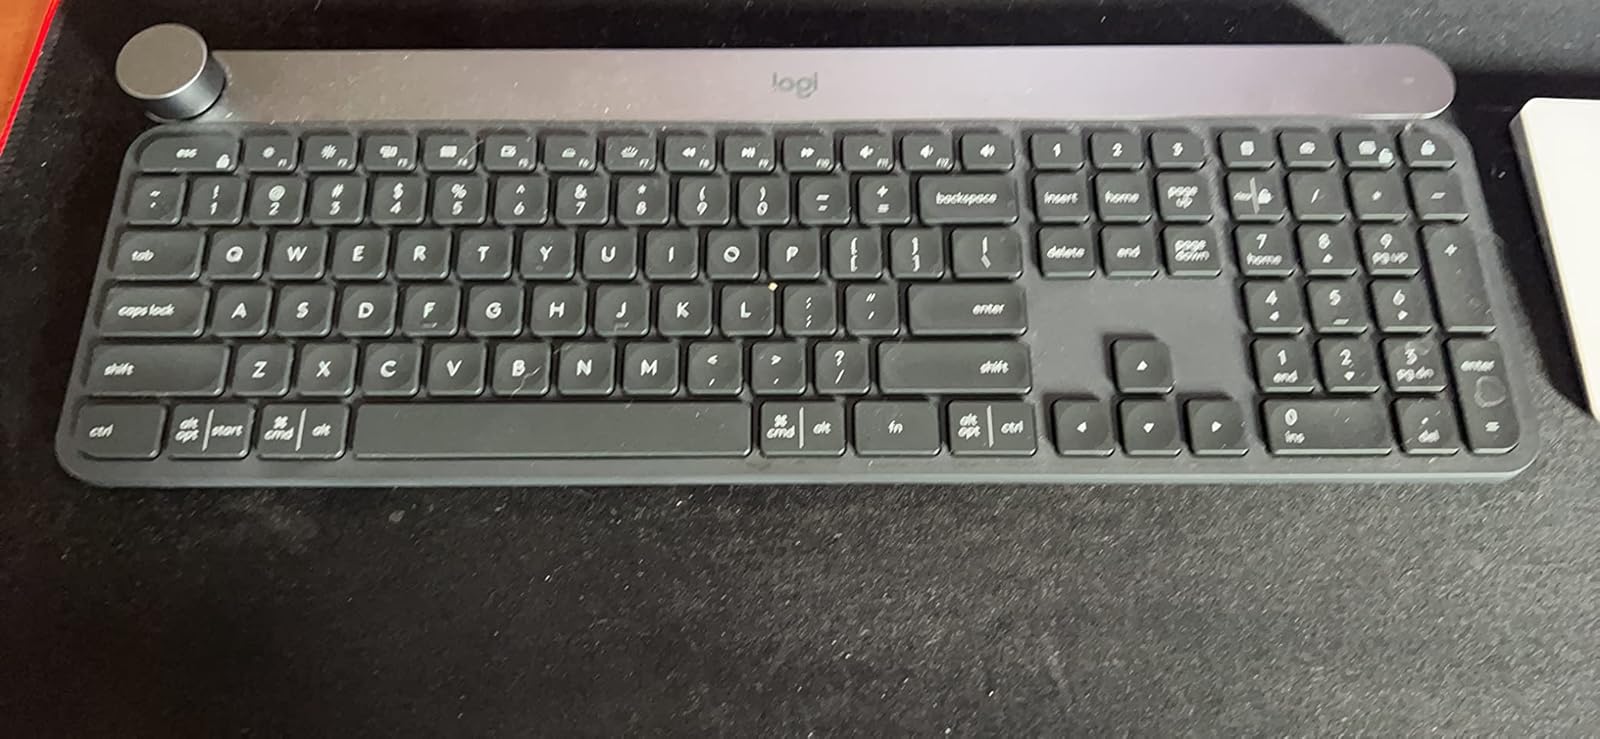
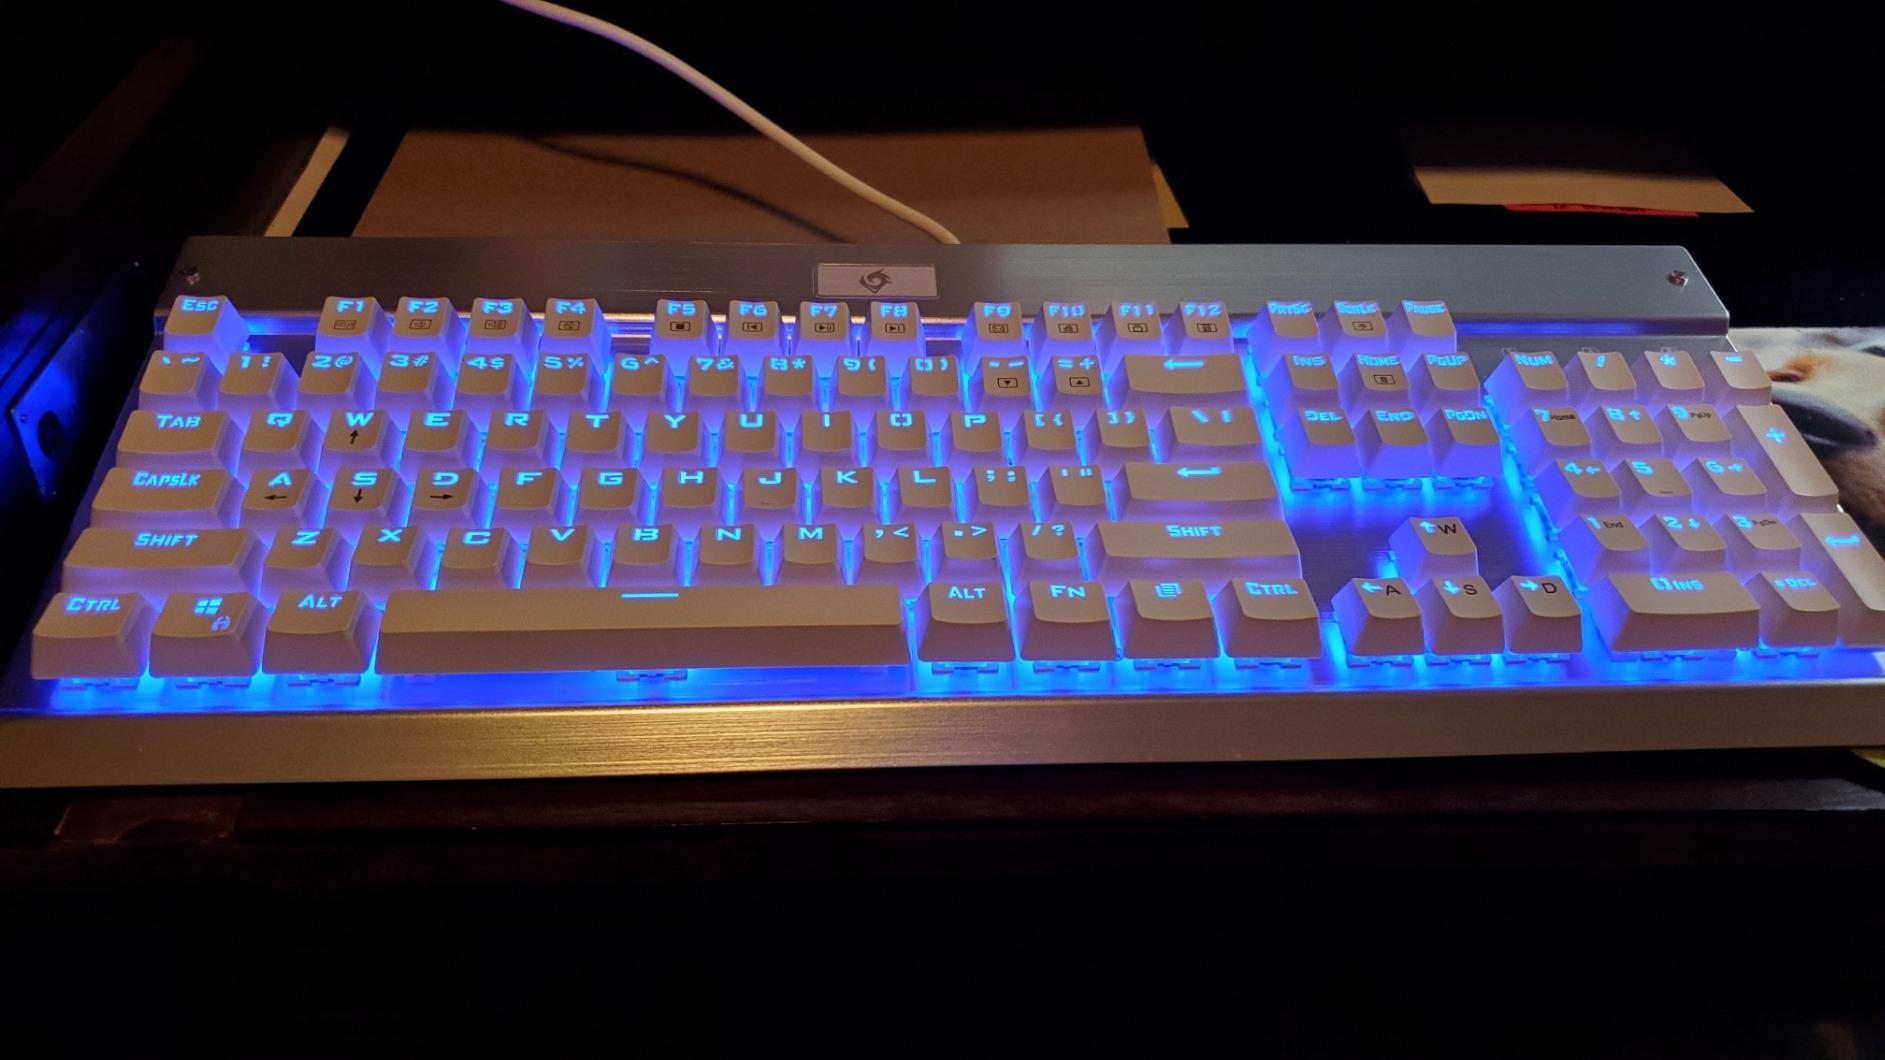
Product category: keyboard
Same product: no